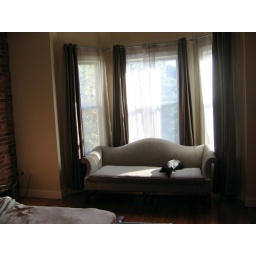
Sofa in the window in our bedroom